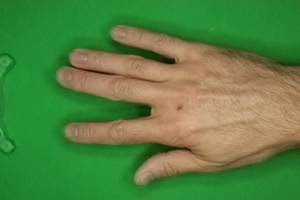
Label: paper